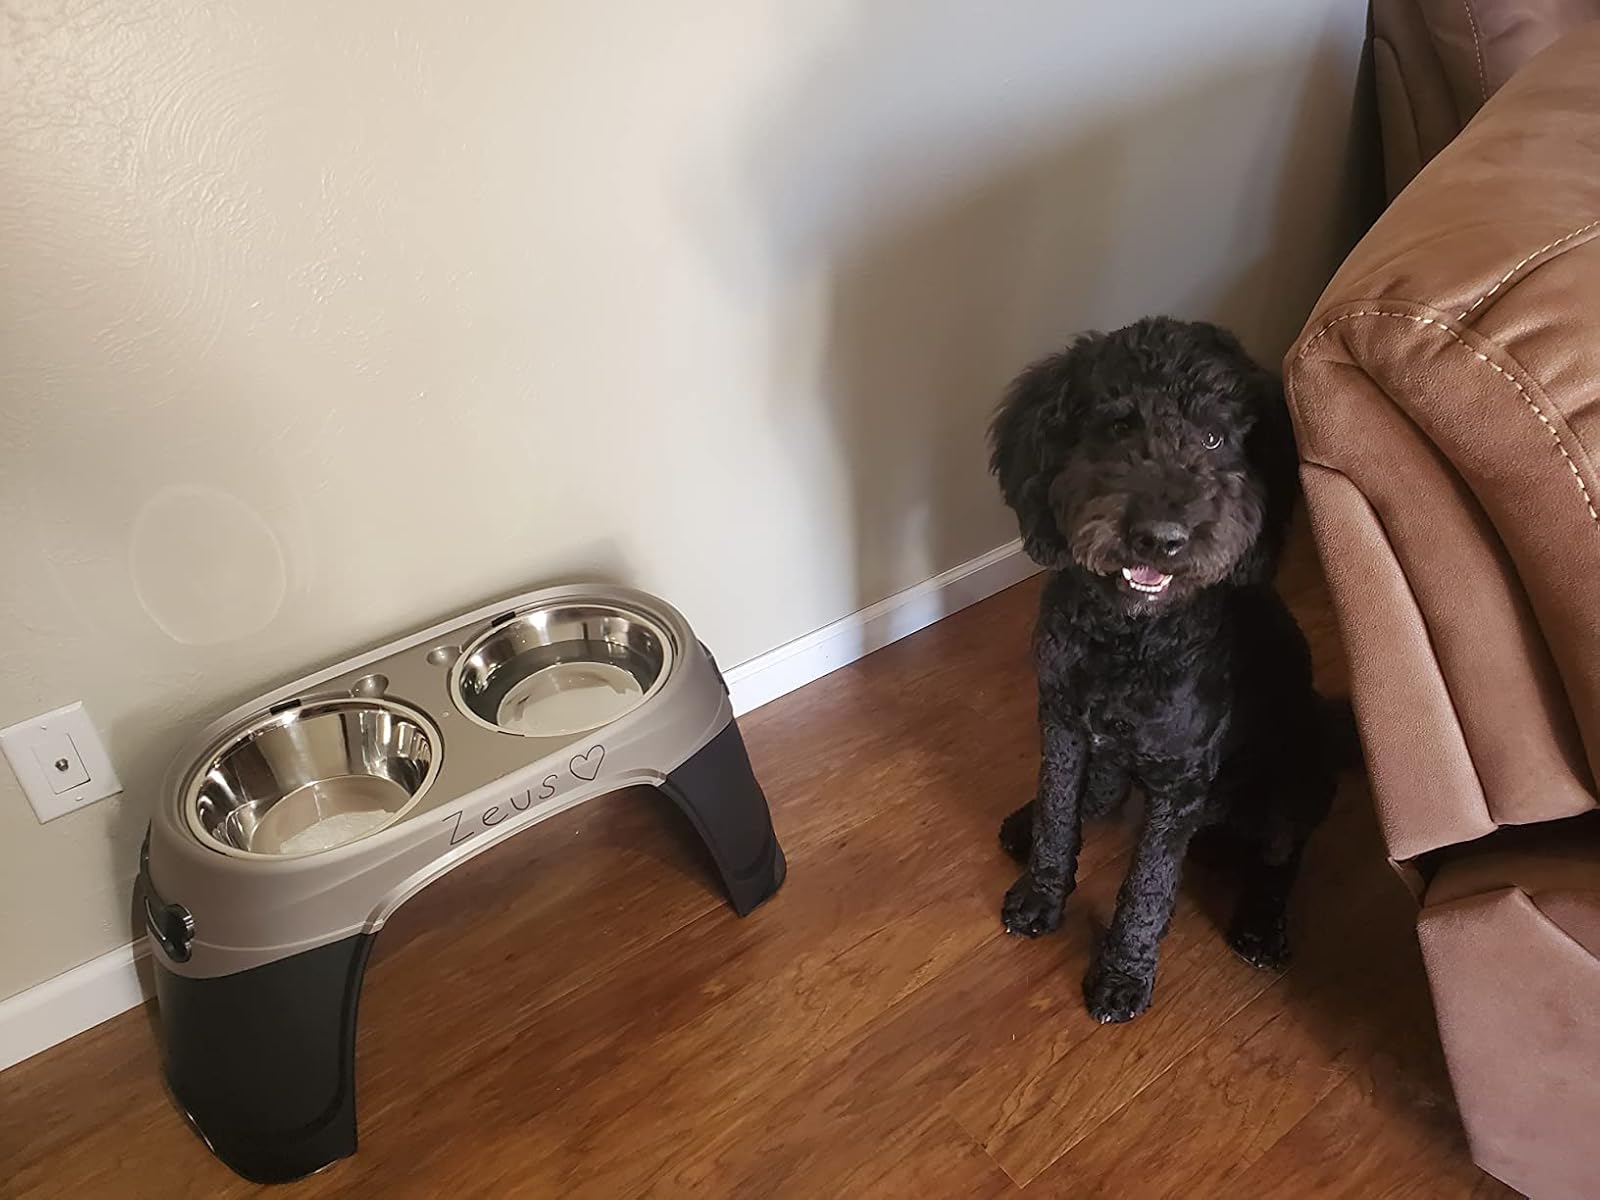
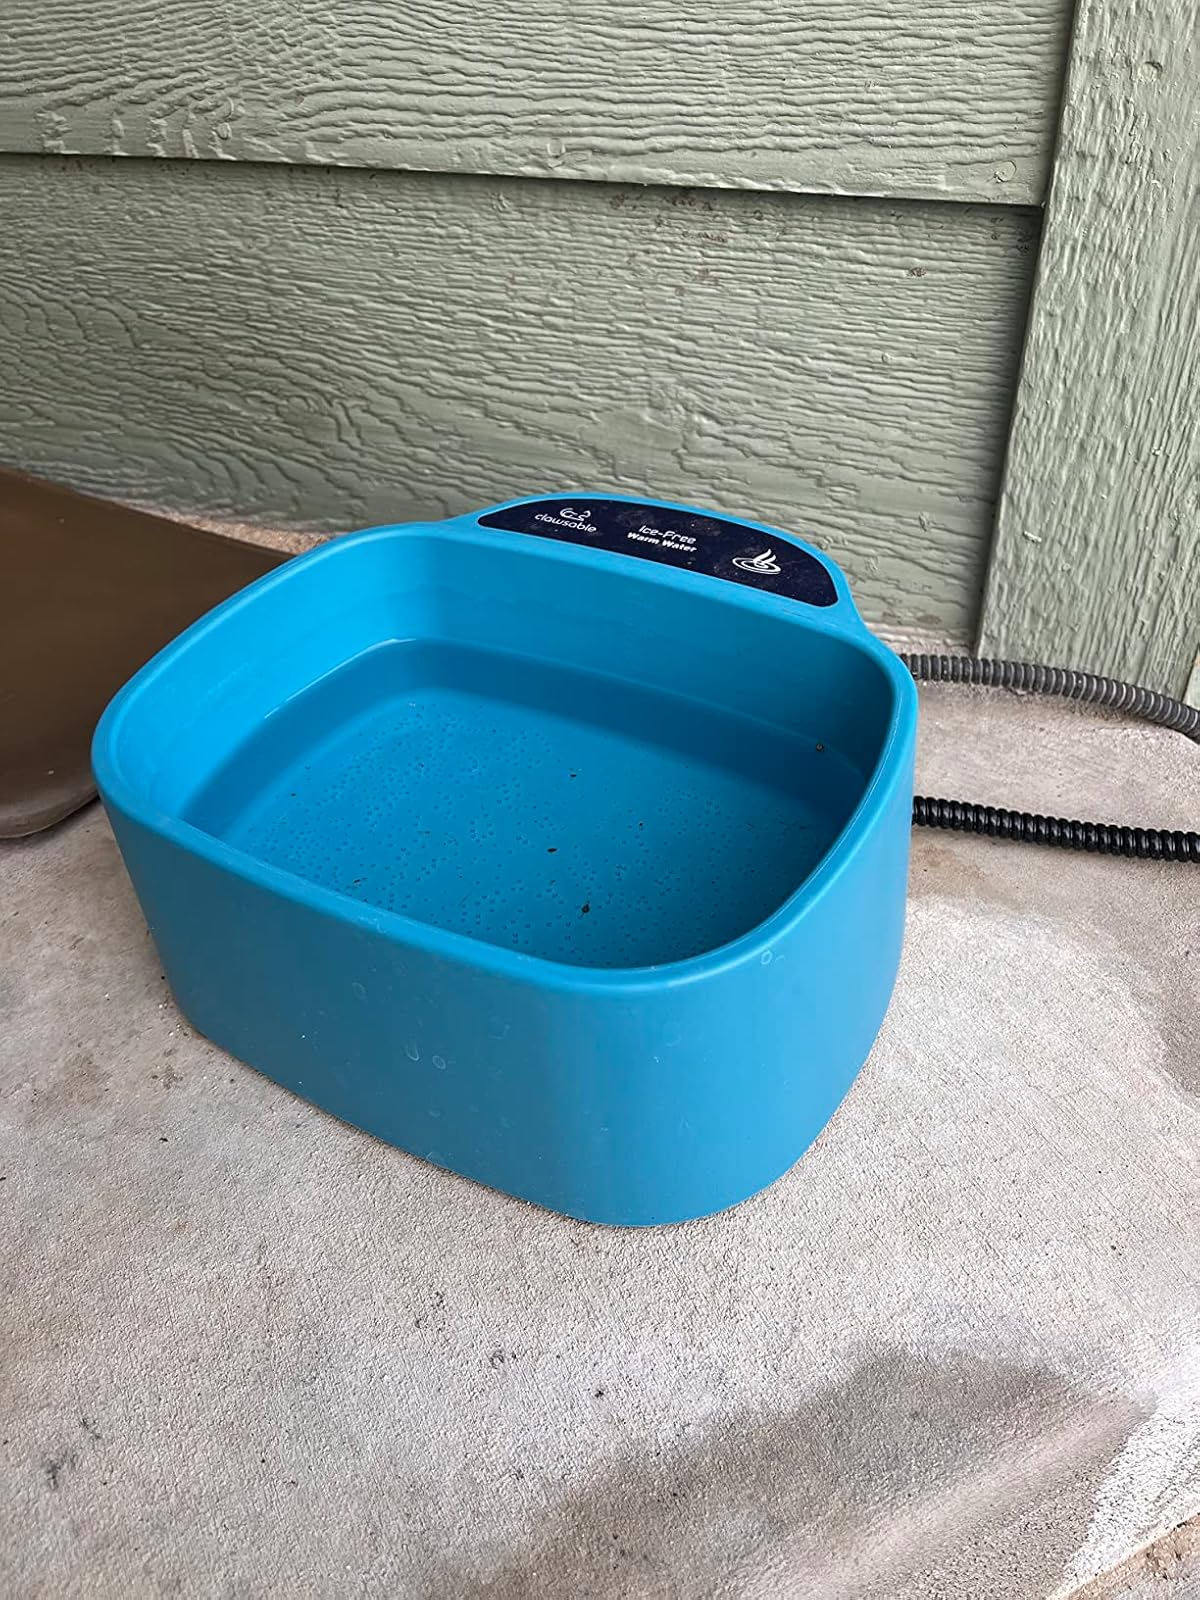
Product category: items_bowl
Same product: no